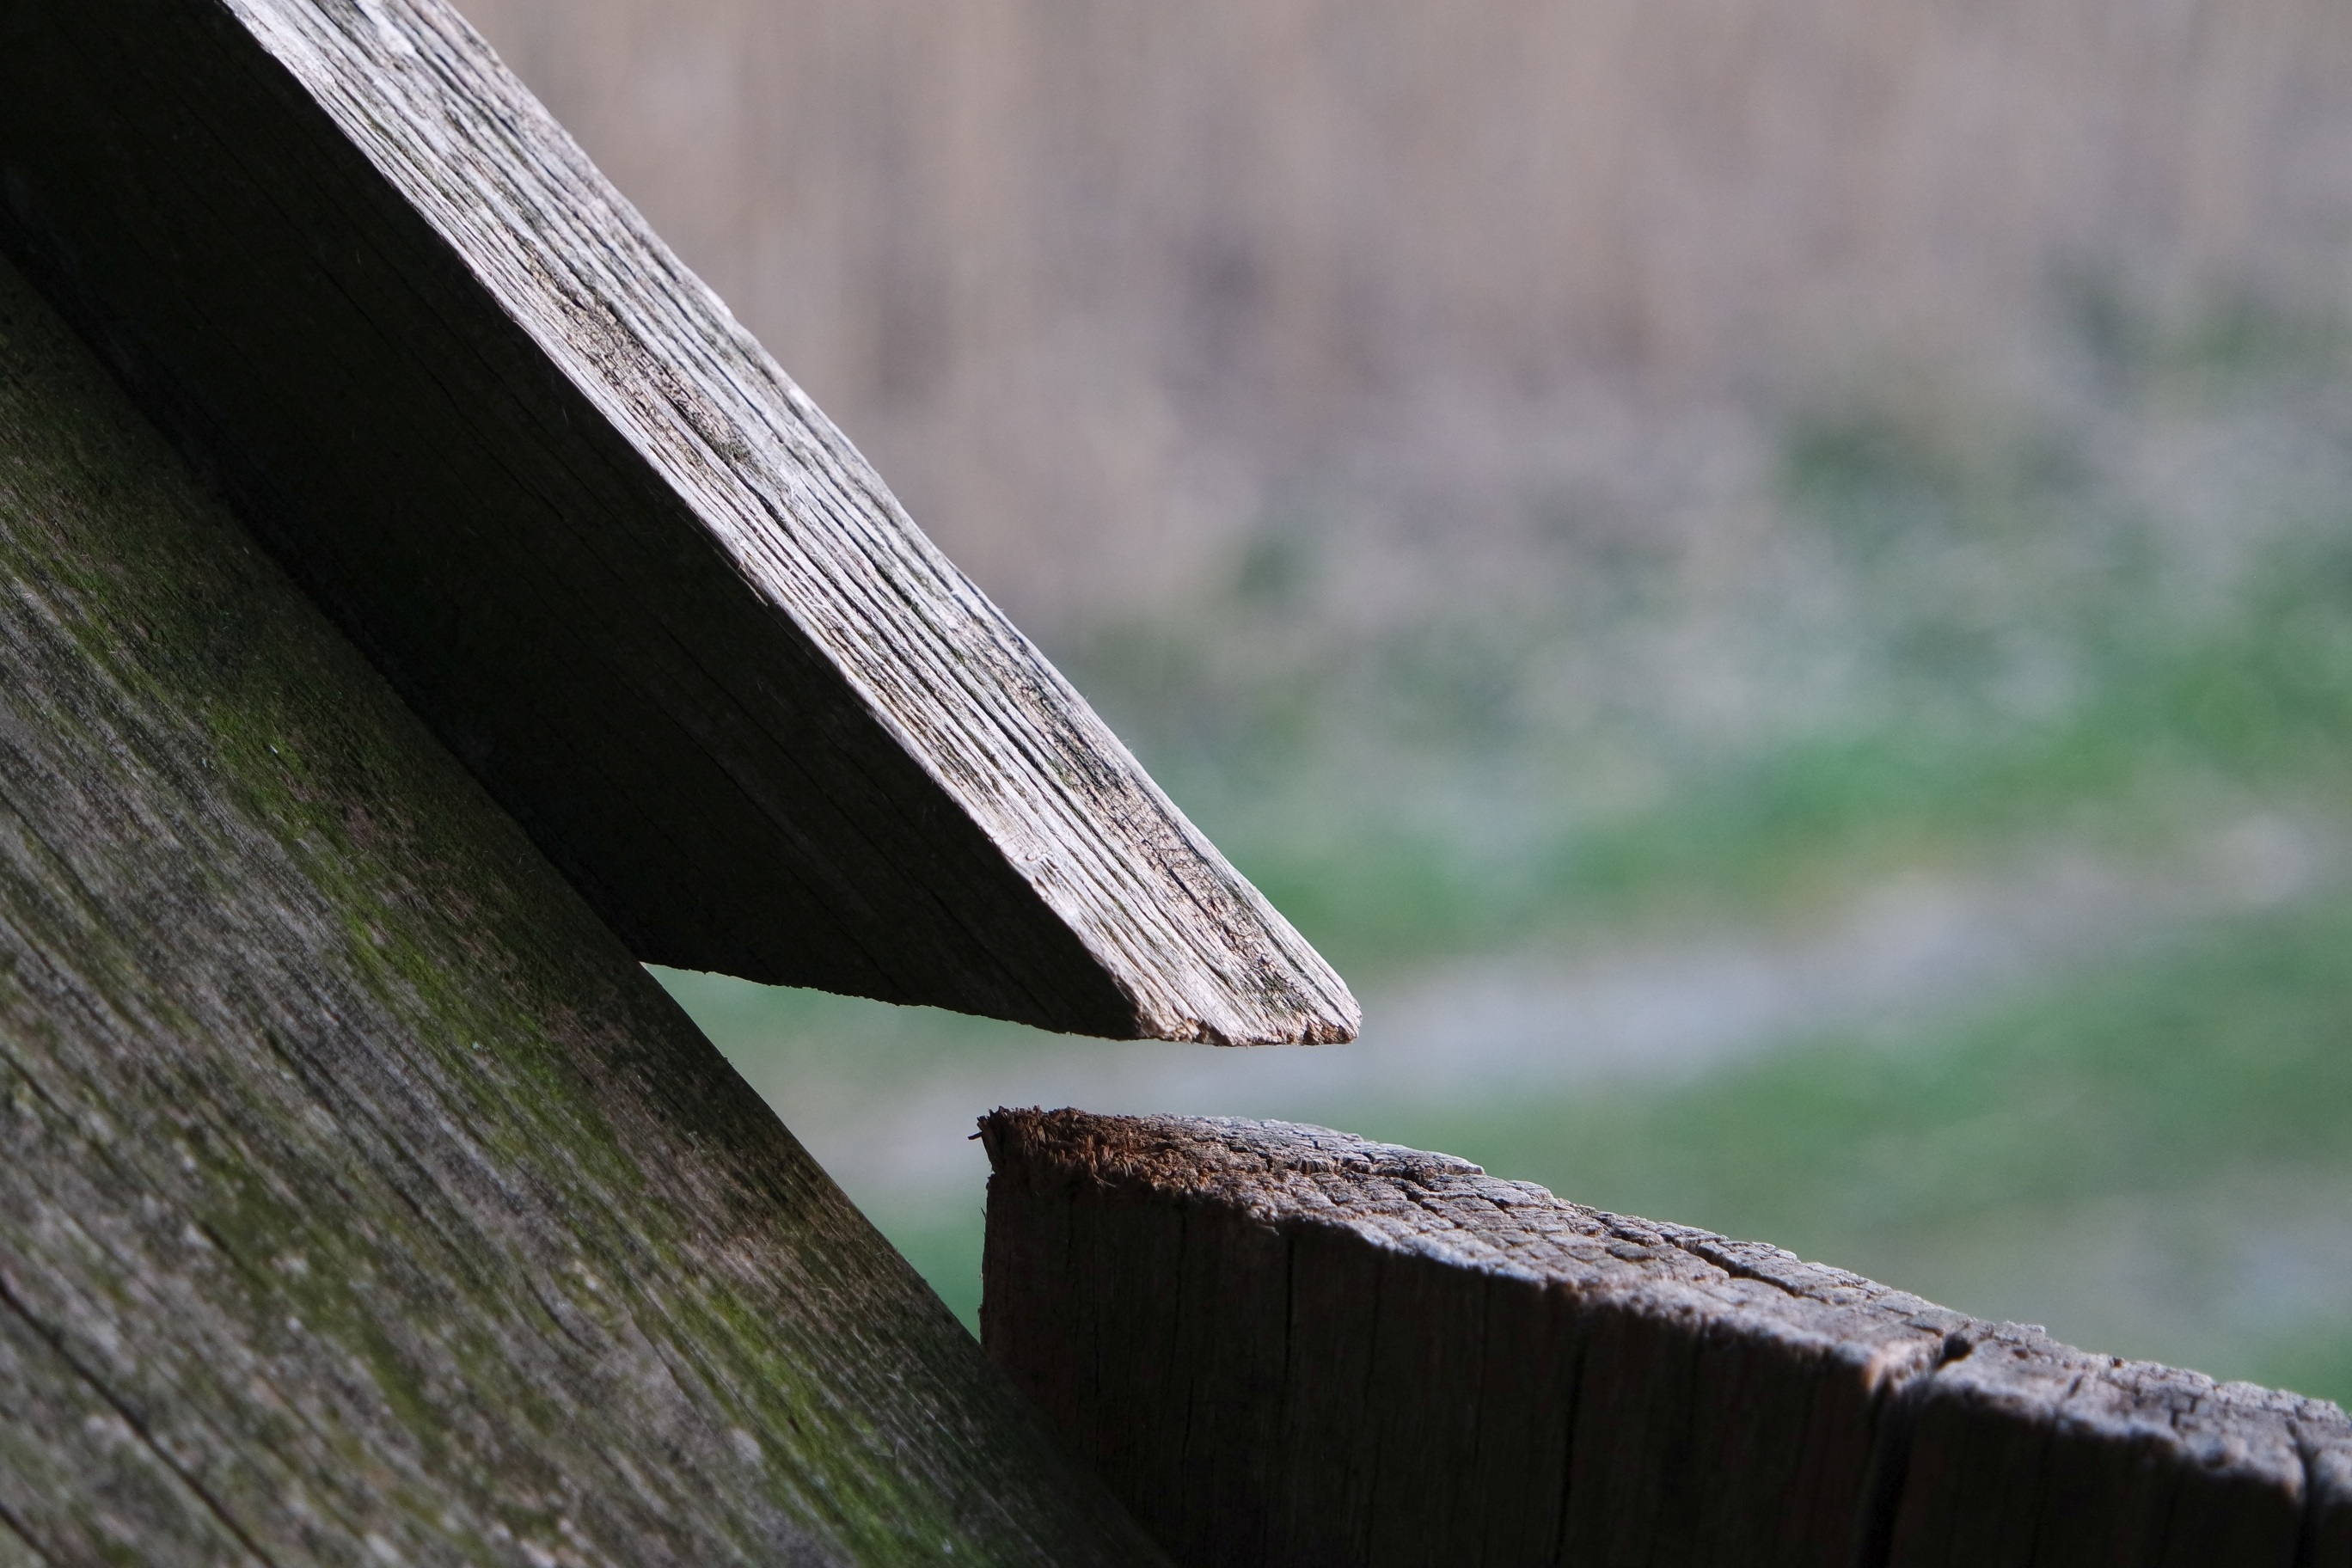
nature, forest, grass, wing, wood, leaf, view, wall, green, perch, material, close up, macro photography, treehouse